Kitch-iti-kipi

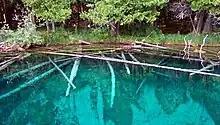
Underwater branches

There are several purported Native American legends regarding Kitch-iti-kipi. However, some sources suggest that Bellaire himself made them up to publicize the park.